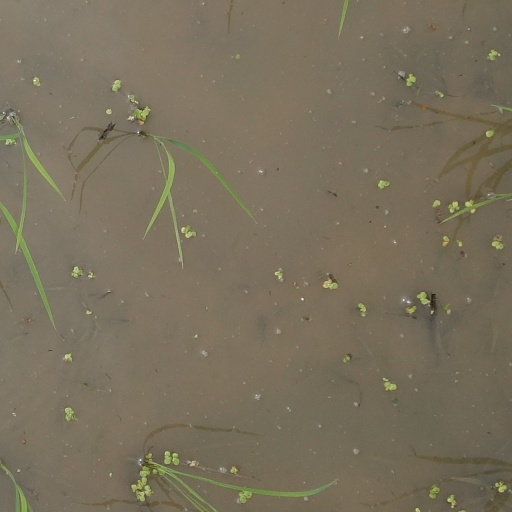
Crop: rice